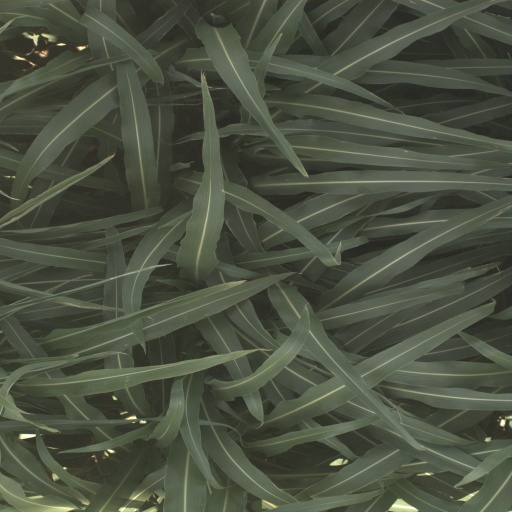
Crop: sorghum